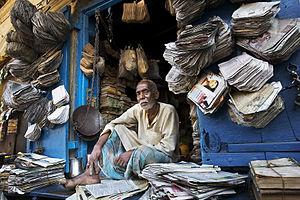
Fabricant et marchand de sacs en papier de Varanasi (ou Bénarès), dans l'État indien de l'Uttar Pradesh.
Un sac en papier est un contenant fabriqué en papier blanc ou brun, habituellement ouvert sur un des côtés. Il peut être constitué d'une ou plusieurs couches de papier ou d'autres matériaux souples. Cet emballage est utilisé pour le stockage, le transport ou la promotion.